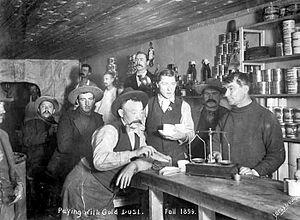
La ruée vers l'or du Klondike quelquefois appelée ruée vers l'or de l'Alaska et plus rarement ruée vers l'or du Yukon est une ruée vers l'or qui attira environ 100 000 prospecteurs dans la région du Klondike dans le territoire canadien du Yukon entre 1896 et 1899. De l'or y fut découvert le 16 août 1896 et lorsque les nouvelles arrivèrent à San Francisco l'année suivante, elles entraînèrent une ruée. Le trajet à travers le terrain difficile et le climat froid avec de lourdes charges se révéla trop dur pour de nombreux prospecteurs et entre 30 000 et 40 000 seulement arrivèrent sur place. Environ 4 000 trouvèrent de l'or. La ruée se termina en 1899 lorsque de l'or fut découvert à Nome en Alaska et de nombreux prospecteurs quittèrent le Klondike. La ruée a été immortalisée par des livres comme L'Appel de la forêt et des films tels que La Ruée vers l'or.